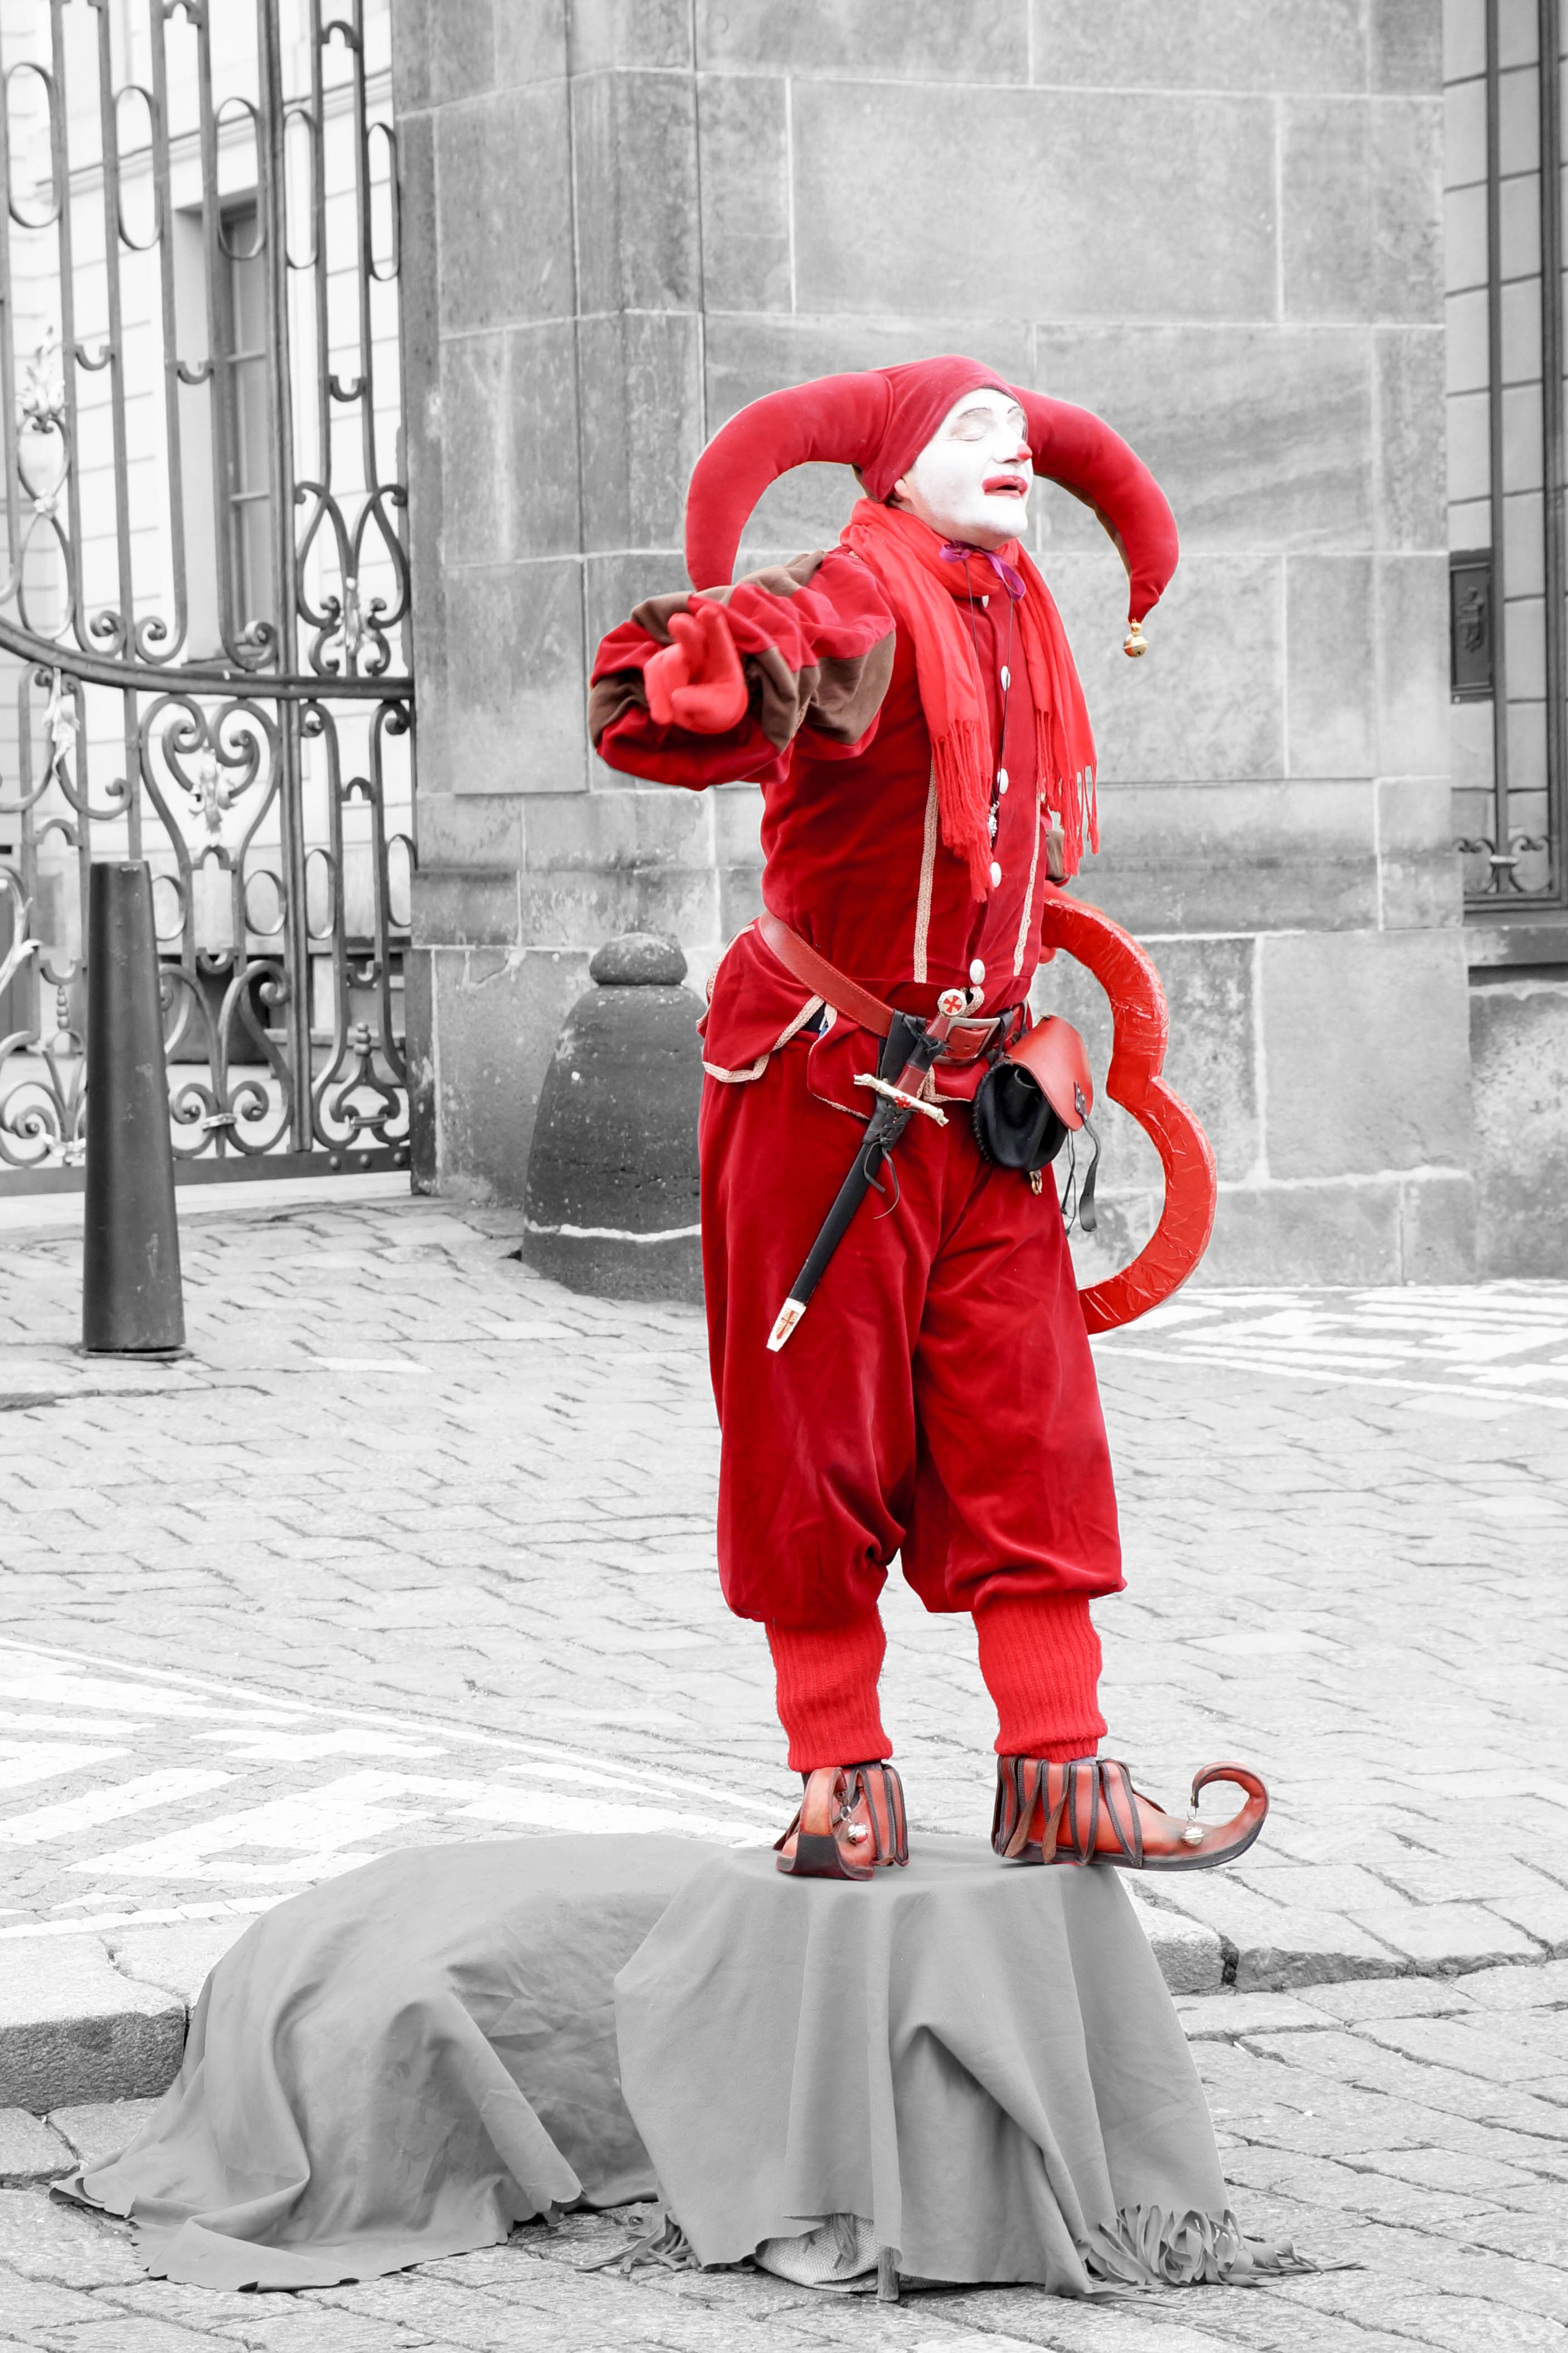
snow, winter, statue, red, prague, clothing, clown, costume, harlequin